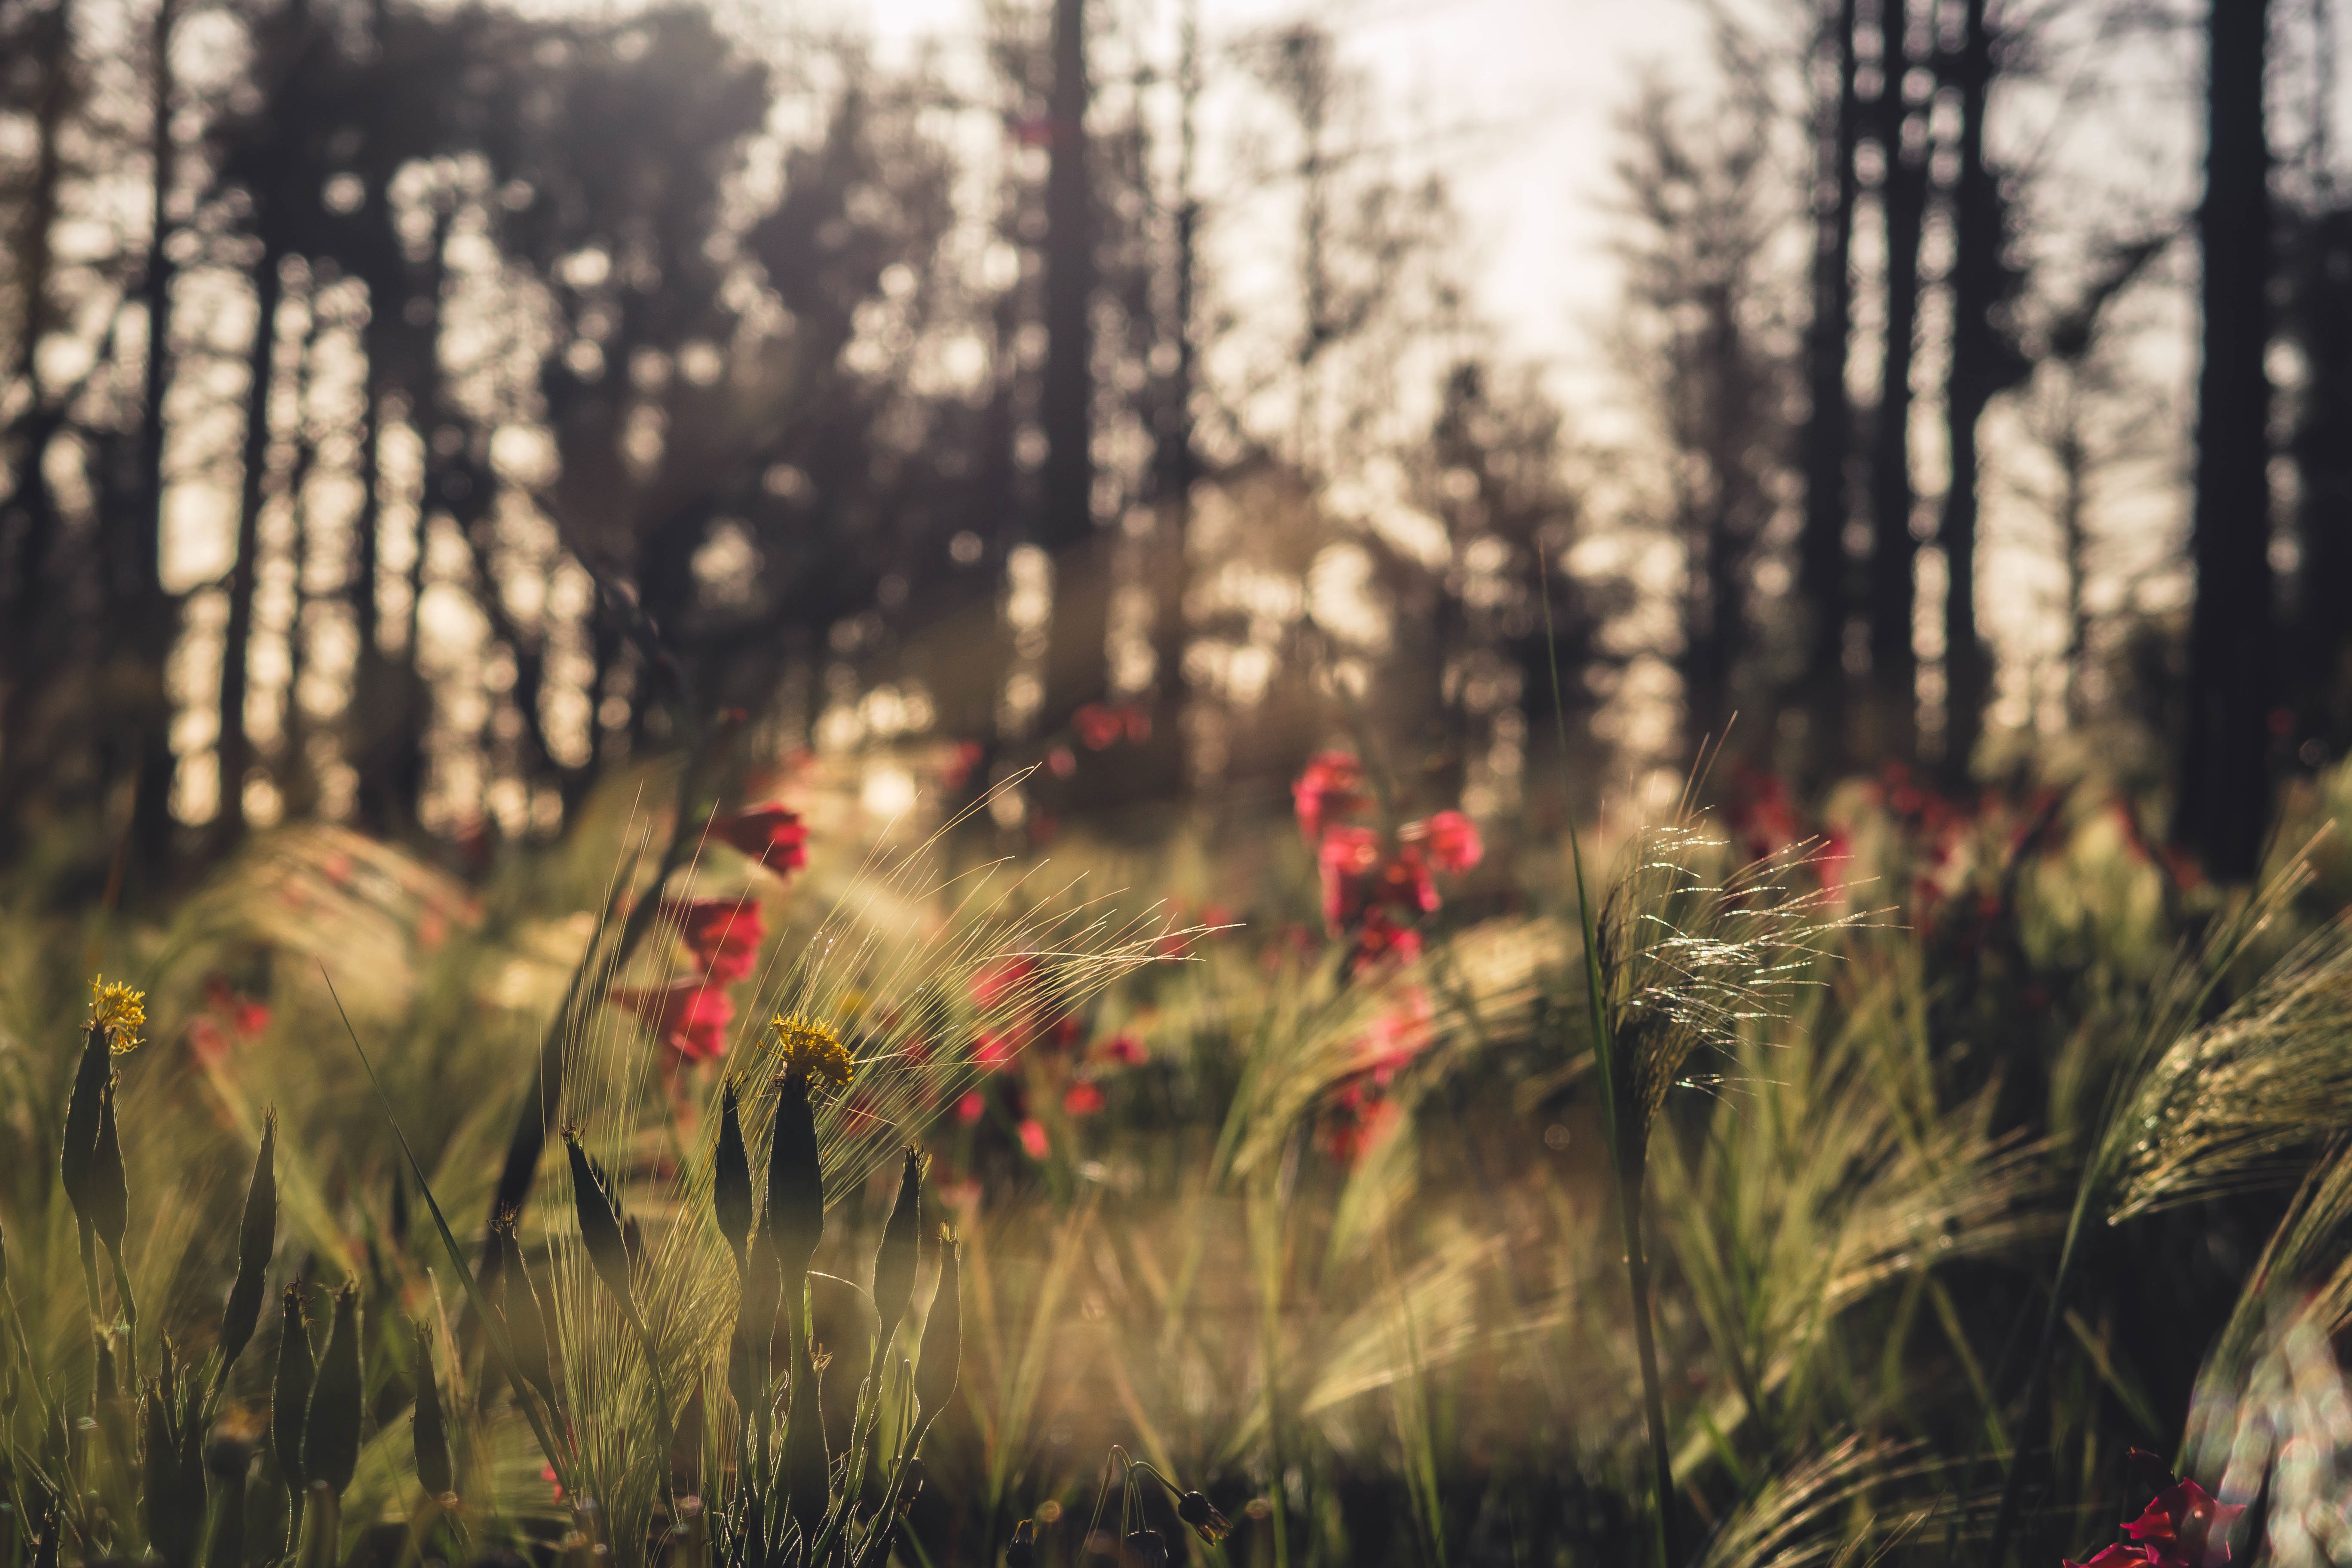
tree, nature, forest, grass, plant, sunset, meadow, sunlight, morning, leaf, flower, autumn, flora, season, woodland, habitat, natural environment, atmospheric phenomenon, grass family, woody plant